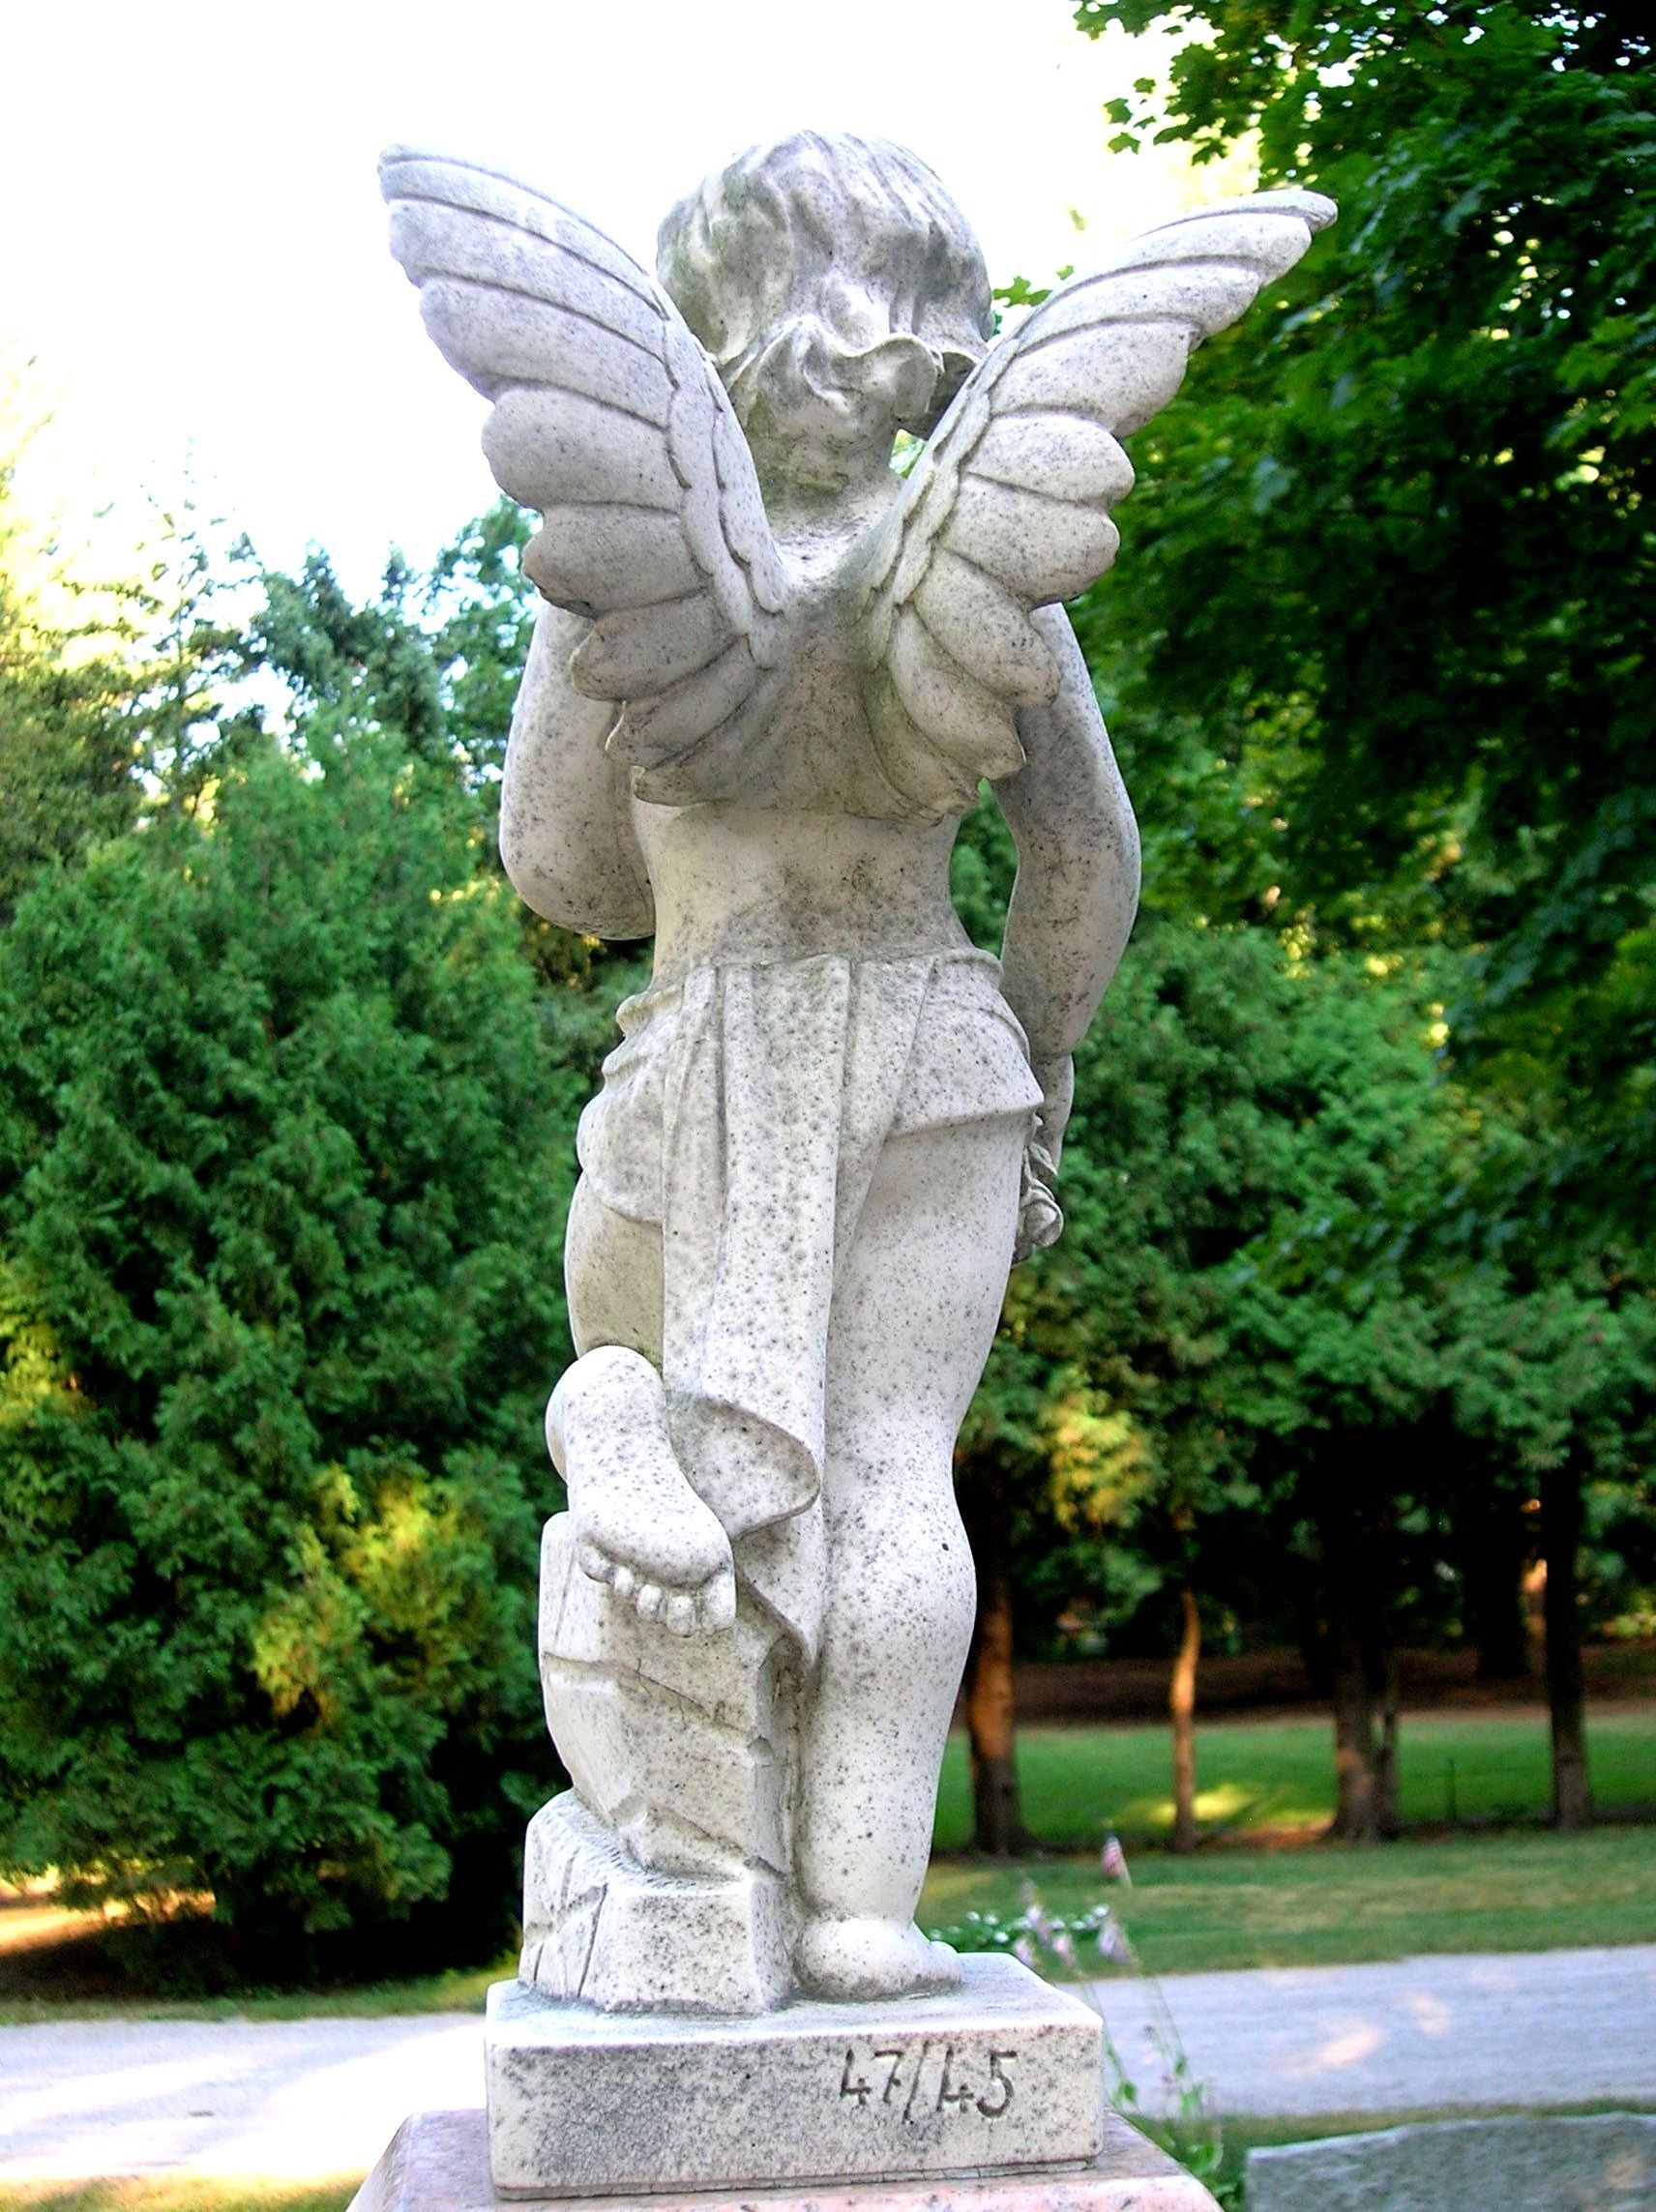
monument, statue, cemetery, tombstone, sculpture, memorial, angel, graveyard, art, headstone, stone carving, statue with wings